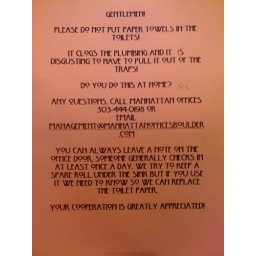
A lulzy poster in our office building